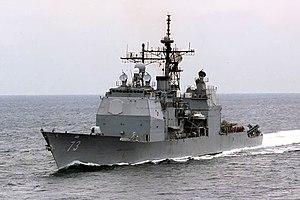
Voici la liste des croiseurs américains de l'United States Navy.
Un croiseur est un navire de guerre. Depuis le début des années 1990 et la mise hors service de tous les cuirassés, c'est le plus puissant et le plus grand des bâtiments de combat, exception faite des porte-avions.